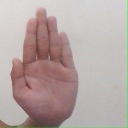
अक्षर: ध